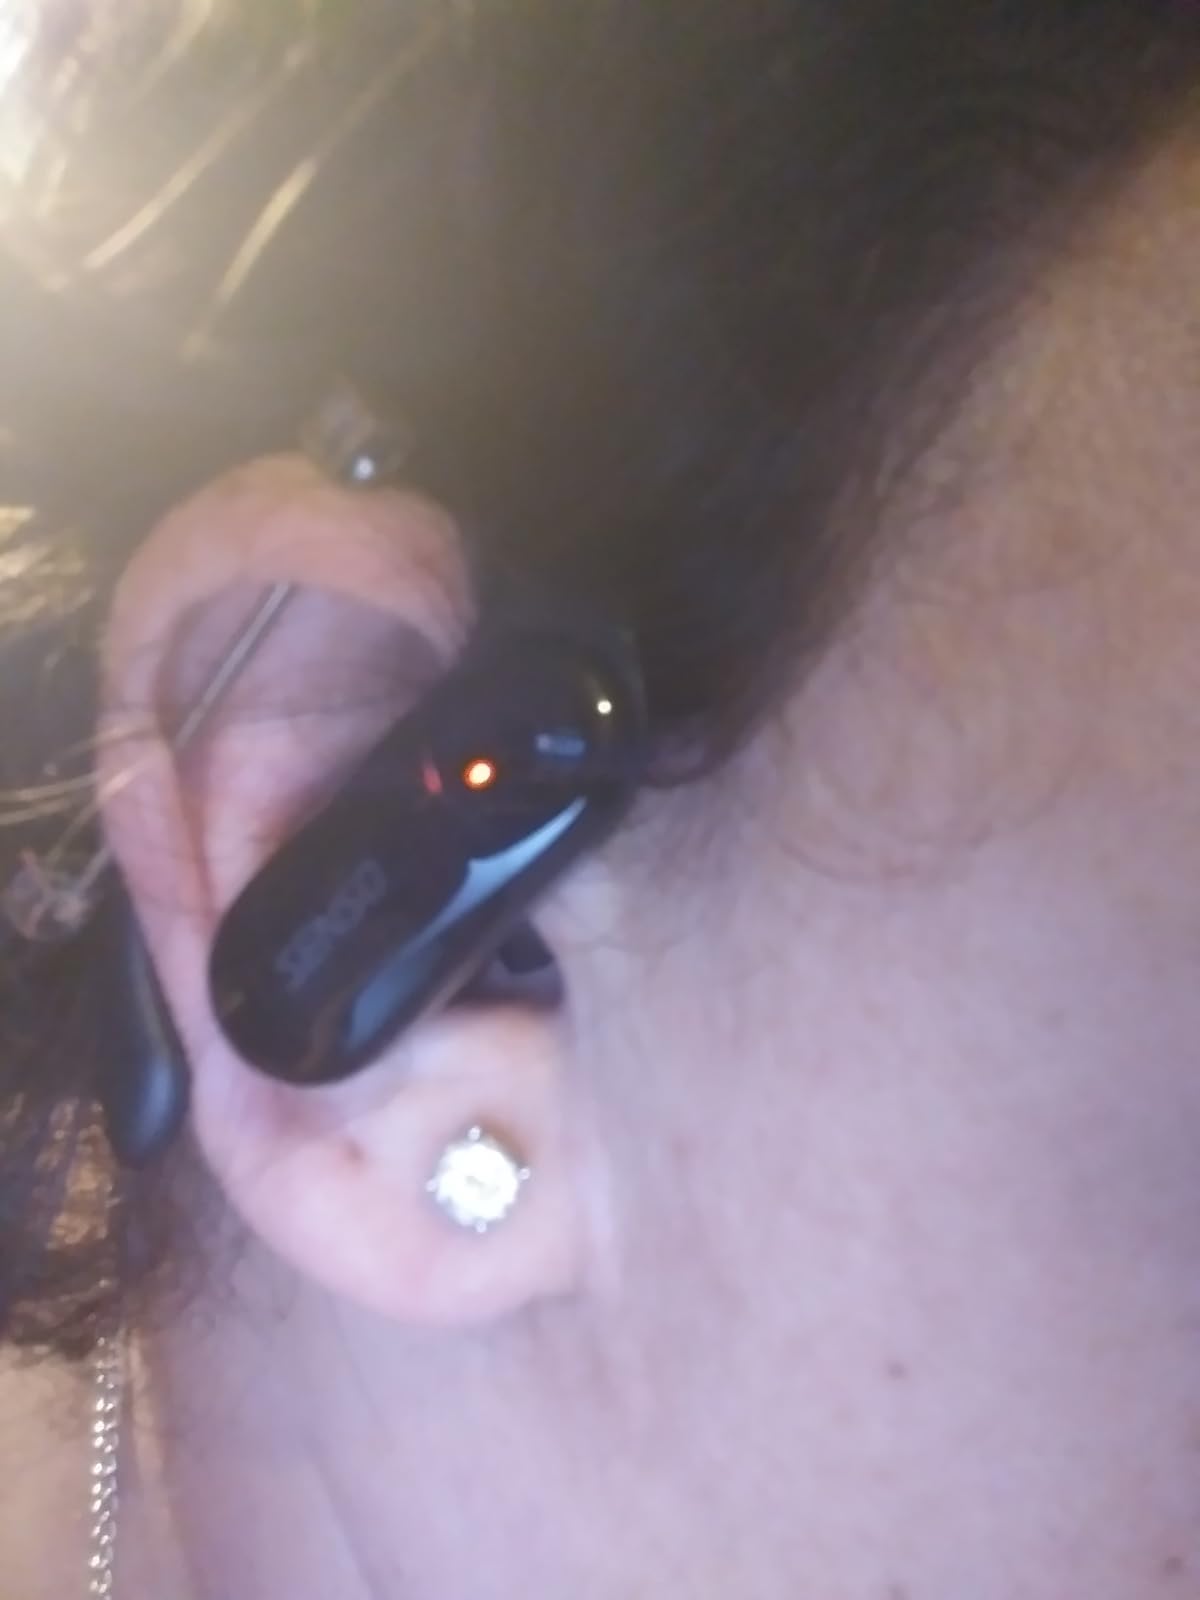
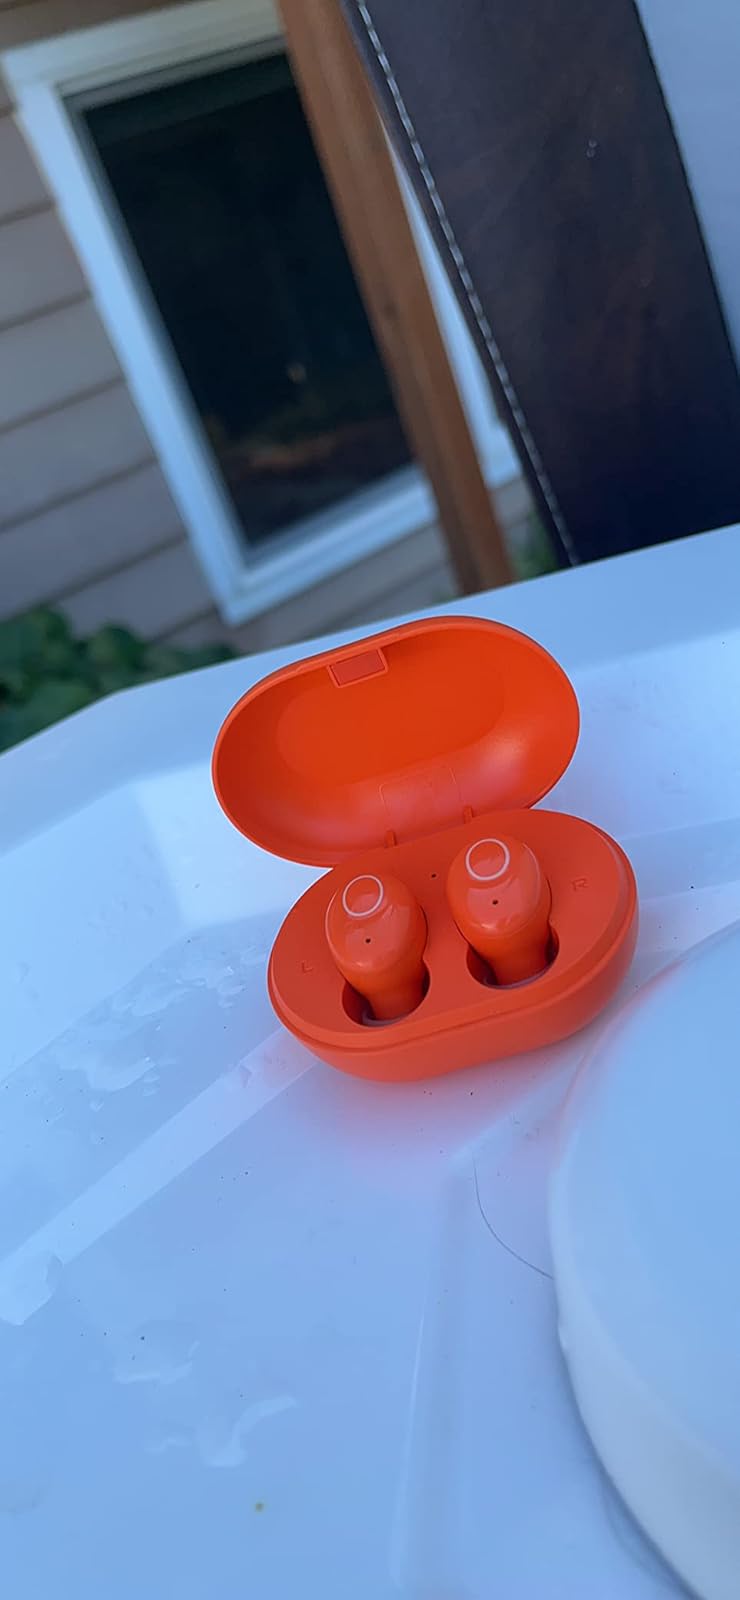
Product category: earbuds
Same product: no